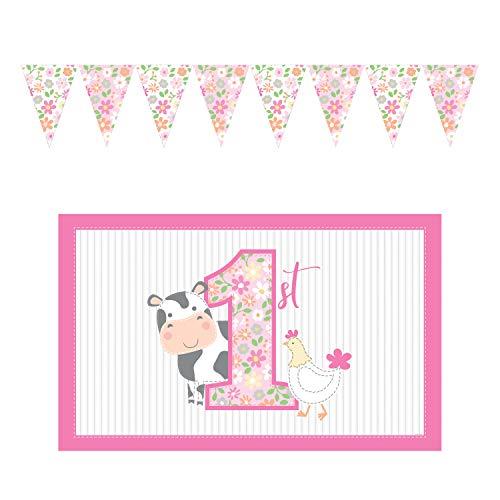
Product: Farmhouse 1st Birthday Girl High Chair Kit, 1 ct
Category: Toys & Games | Party Supplies
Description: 1 Farmhouse 1st birthday girl high chair kit.
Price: $5.95
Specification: PackageDimensions:14.1x7.7x0.7inches|ItemWeight:4ounces|ShippingWeight:4ounces(Viewshippingratesandpolicies)|ASIN:B07PR1S85Z|Itemmodelnumber:340503|Manufacturerrecommendedage:3months-8years